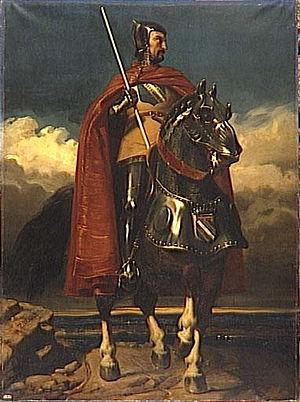
Cette page dresse une liste de personnalités mortes au cours de l'année 1402 :
Louis de Sancerre est un chef militaire français durant la guerre de Cent Ans au service des rois Charles V et de Charles VI, nommé Connétable de France, il est plus connu sous le nom de maréchal de Sancerre.
Jules-Claude Ziegler, né le 16 mars 1804 à Langres et mort le 25 décembre 1856 à Paris, est un peintre, céramiste et photographe français.